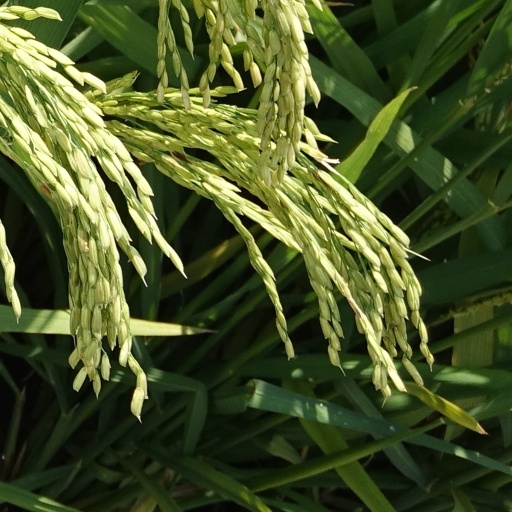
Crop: rice